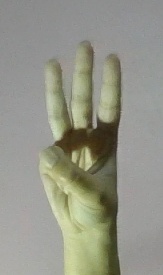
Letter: thaa